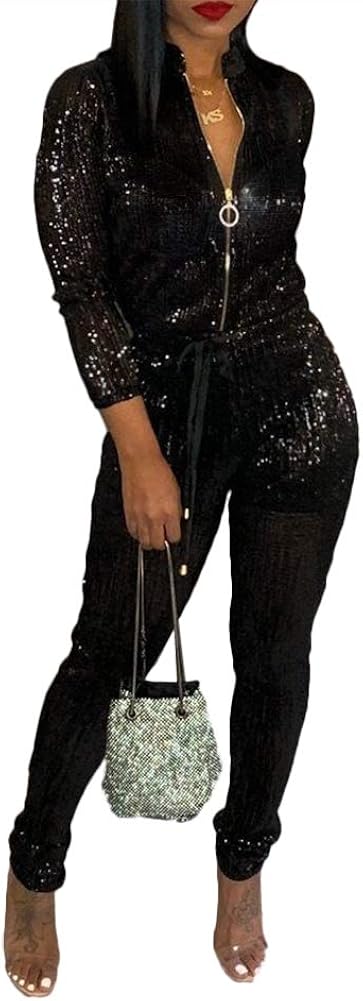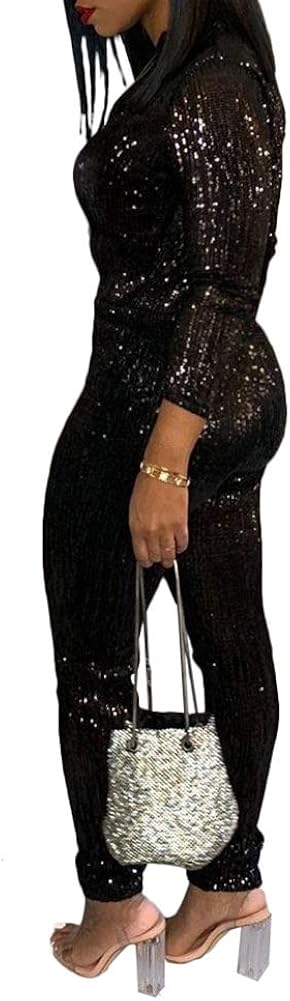
Remelon Womens Sexy V Neck Glitter Long Sleeve Zipper Drawstring Bodycon High Waisted One Piece Jumpsuits Rompers Black M
Category: AMAZON FASHION
Remelon Bling Sequined Belted Slim Fit Club Jumpsuits Rompers Clubwear Plus Size Size Chart(Unit:inch) S Bust: 34.6 Waist: 28.3 Hip: 34.6 Length: 57.1 Sleeve: 22.0 M Bust: 36.2 Waist: 29.9 Hip: 36.2 Length: 57.5 Sleeve: 22.4 L Bust: 37.8 Waist: 31.5 Hip: 37.8 Length: 57.9 Sleeve: 22.8 XL Bust: 39.4 Waist: 33.1 Hip: 39.4 Length: 58.3 Sleeve: 23.2 XXL Bust: 43.3 Waist: 35.4 Hip: 45.3 Length: 58.7 Sleeve: 24.8 XXXL Bust: 47.2 Waist: 39.4 Hip: 49.2 Length: 59.1 Sleeve: 25.2 Please check the measurement chart carefully. Because of different producing batches, there may be deviation 0.4~0.8 inch.
Features: Drawstring closure | Material: stretch 71%-80% polyester | Deep plunge sparkly metallic zip up skinny long pants party jumpsuits rompers outfits | Occasion: party, club, nights out, cocktail, holiday and evening | Please see size specification in description to choose your size | Showcase your best look yet with eye-catching jumpsuits